Polanie (video game)

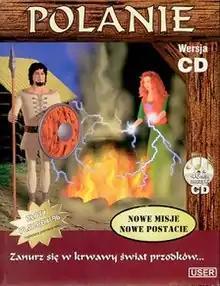
Polish DOS cover art for the enhanced CD version from 1997

Polanie is a historical real-time strategy video game developed by MDF and published by USER for DOS and Microsoft Windows in 1996. An enhanced CD version was released the following year.